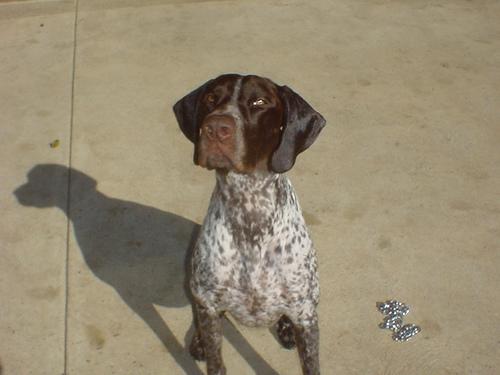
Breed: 211-n000059-German_short_haired_pointer